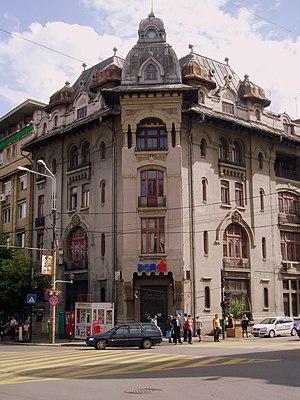
Creditul Prahovei construit par l'architecte Toma T. Socolescu en 1923. Classé monument historique, ce bâtiment est situé rue Tache Ionescu, nr. 1, Ploieşti, Judeţul Prahova, Roumanie. Nous sommes les descendants et uniques ayant-droits de toute l'oeuvre de Toma T. Socolescu (mort en 1960 à Bucarest).
Toma T. Socolescu fut un architecte roumain majeur. Pilier de l'architecture roumaine du début du XXᵉ siècle jusqu'à la Seconde Guerre mondiale, il a consacré toute sa vie à sa région de Prahova et particulièrement à la ville de Ploiești. Il contribuera aussi largement à la vie culturelle de son pays.